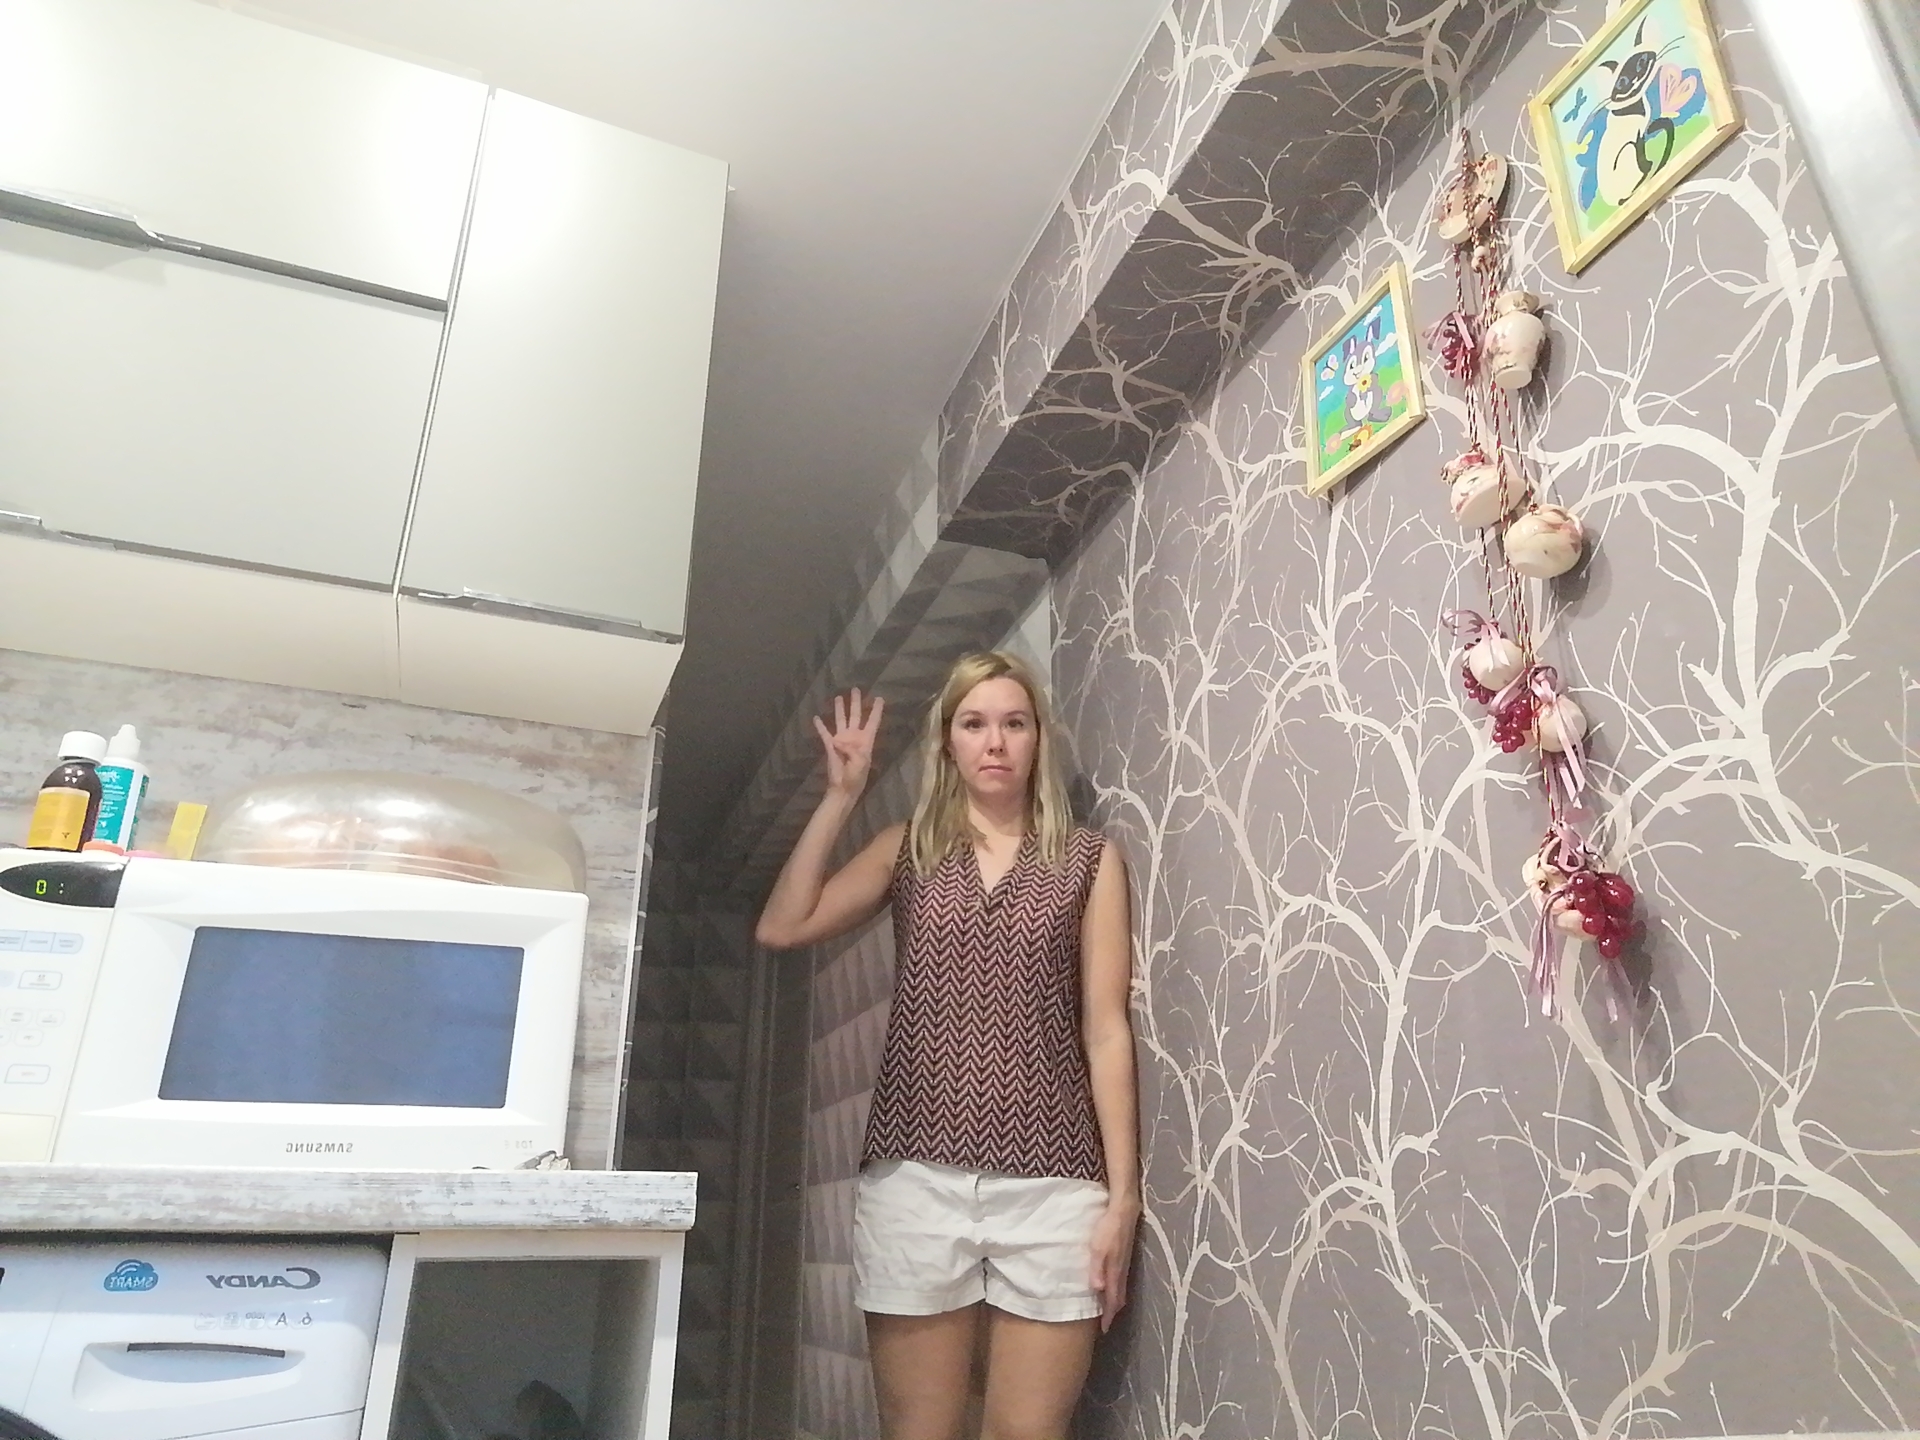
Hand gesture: four